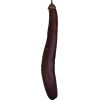
Label: eggplant_long